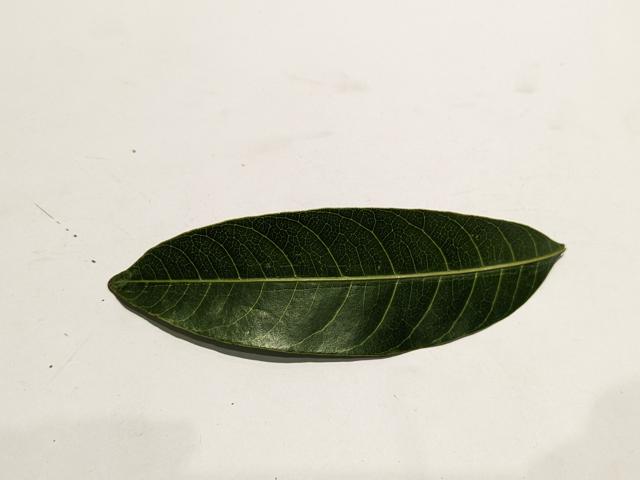
Mango leaf variety: Himsagar